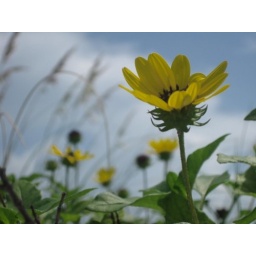
Another yellow flower in digital macro.